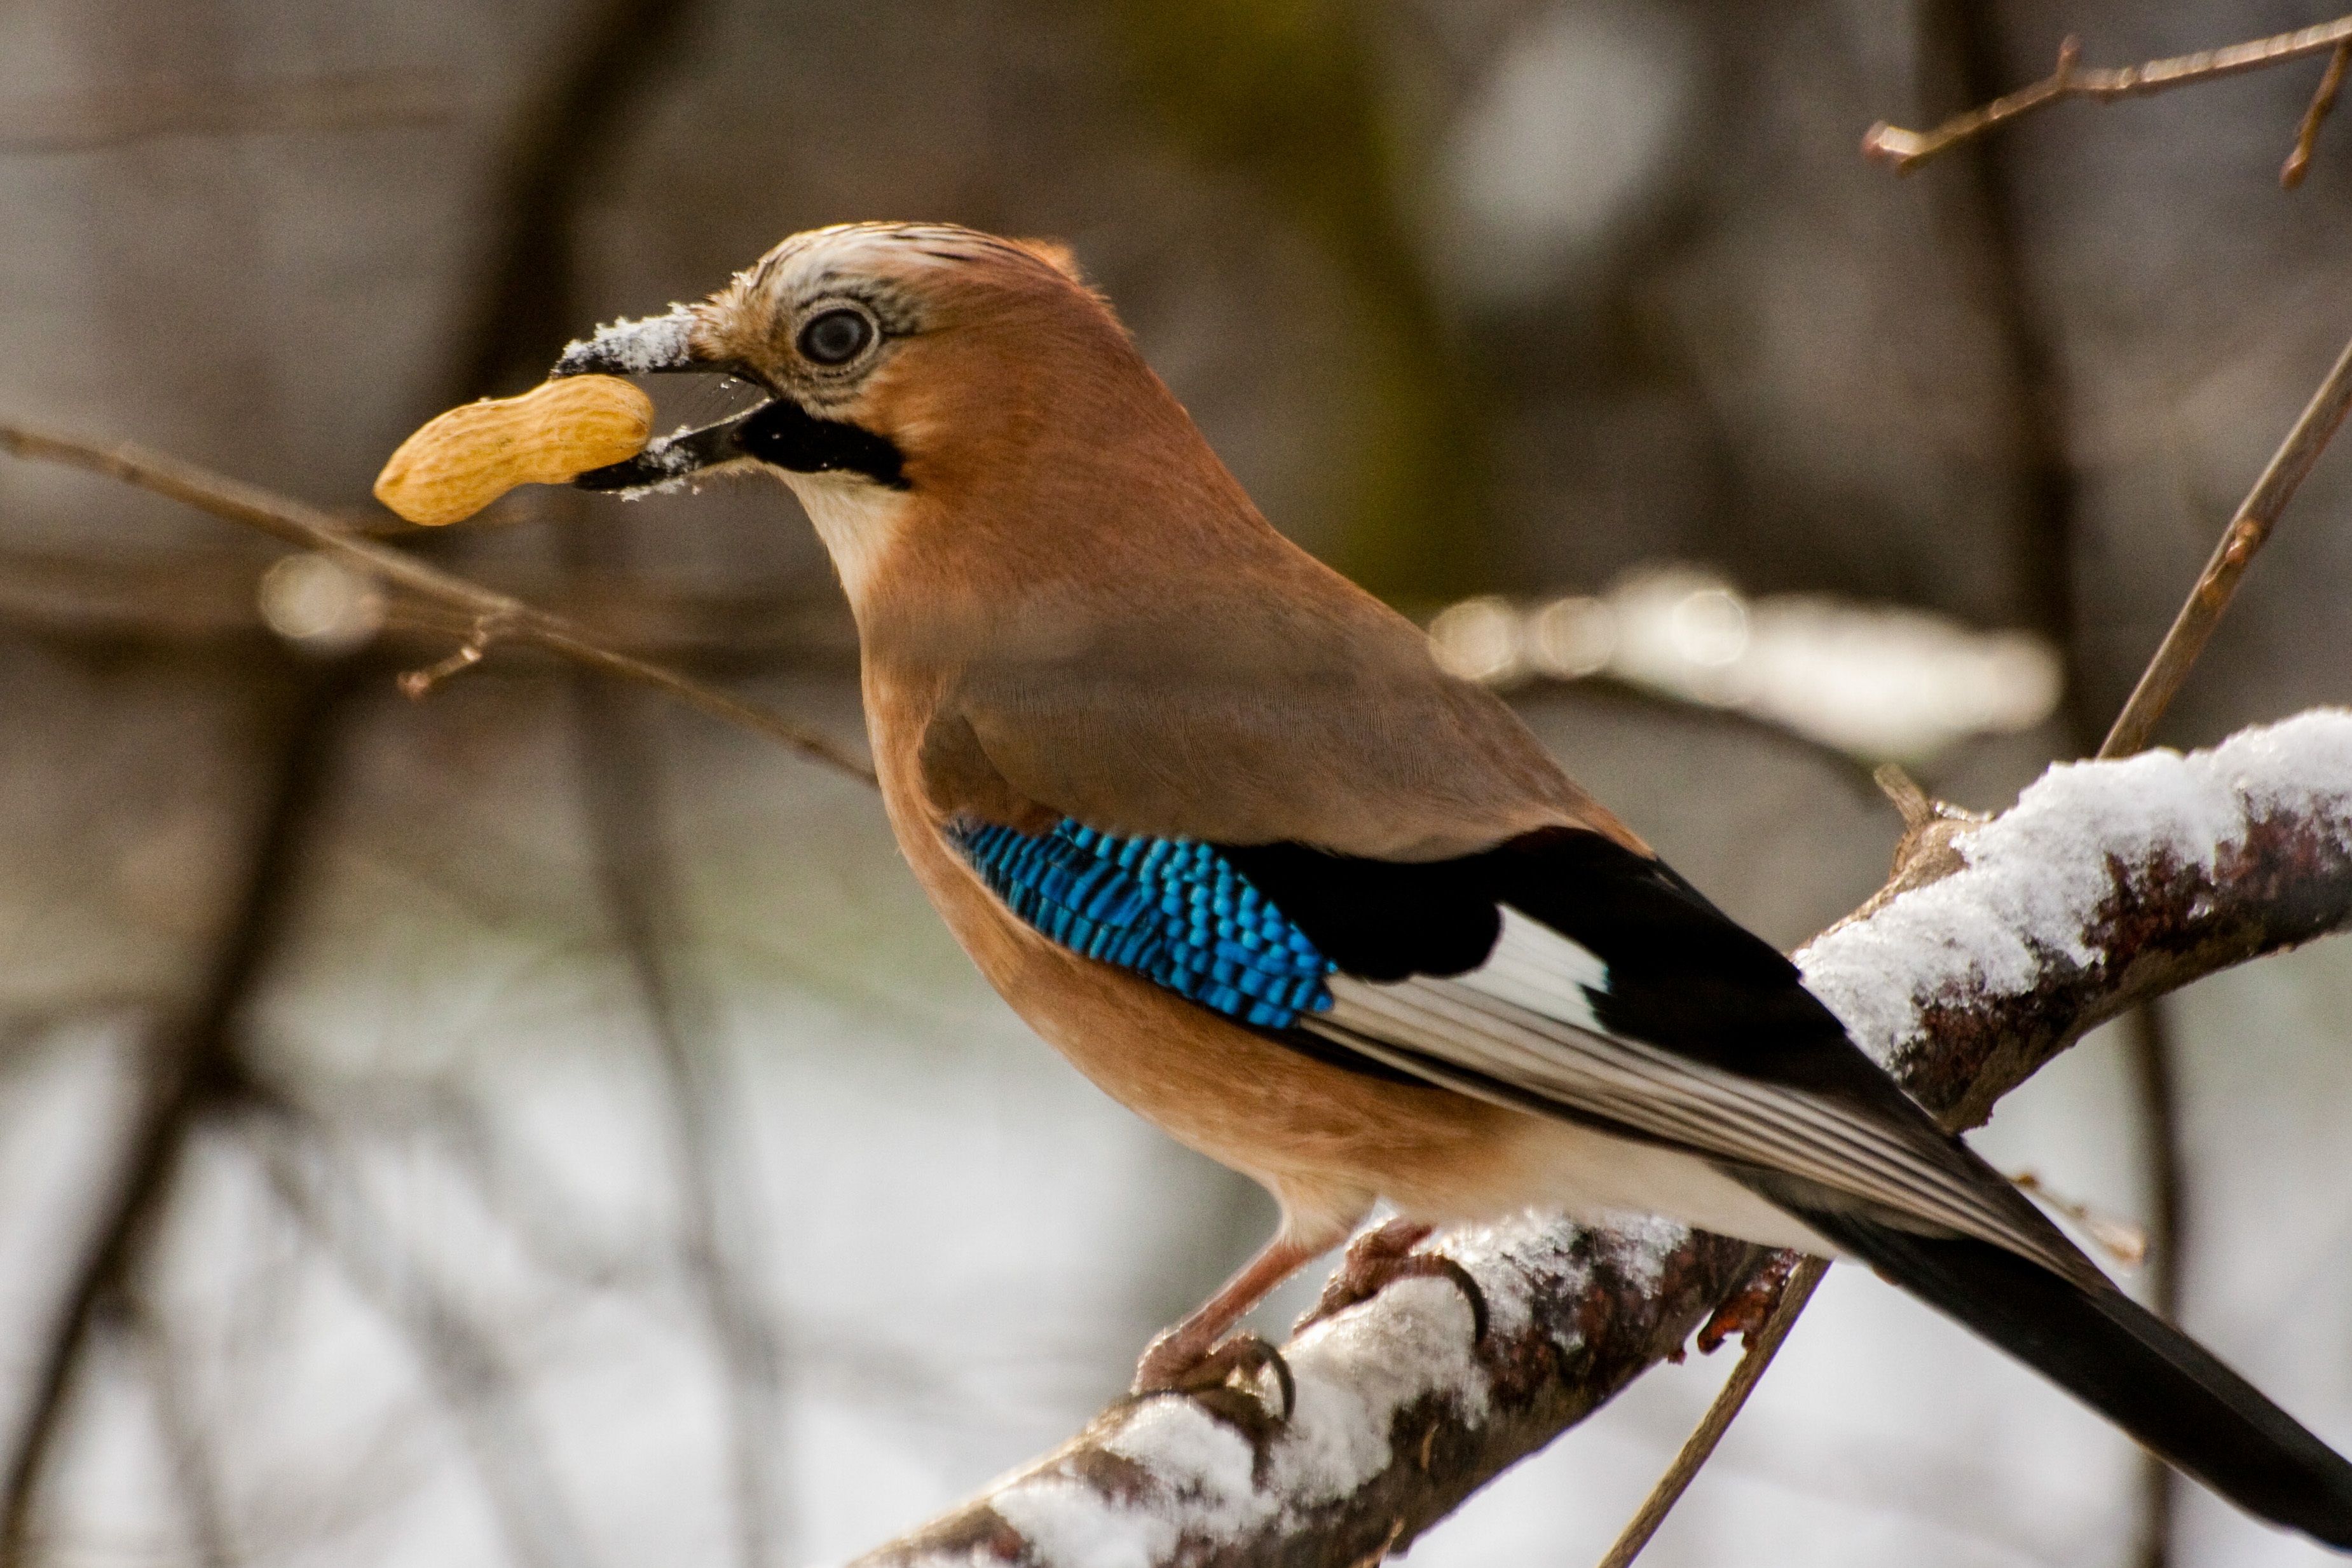
nature, branch, bird, animal, wildlife, beak, nut, fauna, jay, vertebrate, finch, brambling, peanut, perching bird